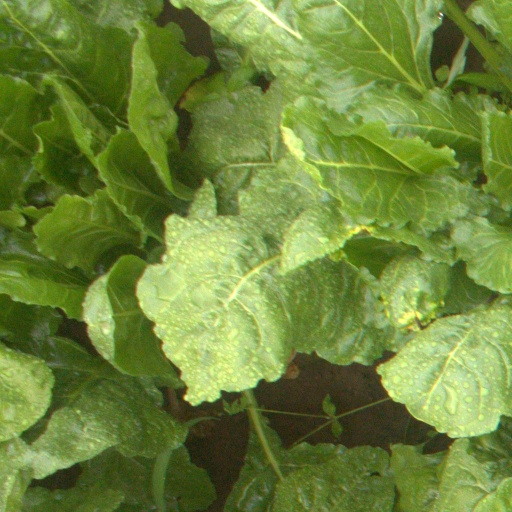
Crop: sugar beet